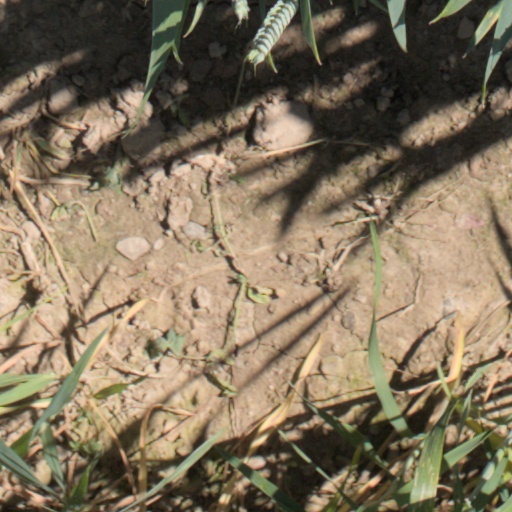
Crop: wheat